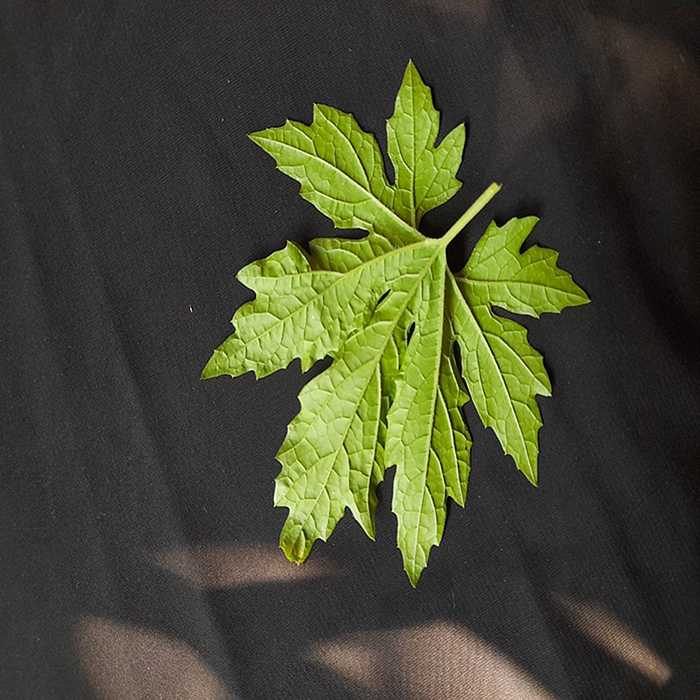
Plant: Bitter Gourd
Label: Fresh leaf